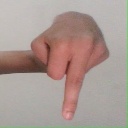
अक्षर: प